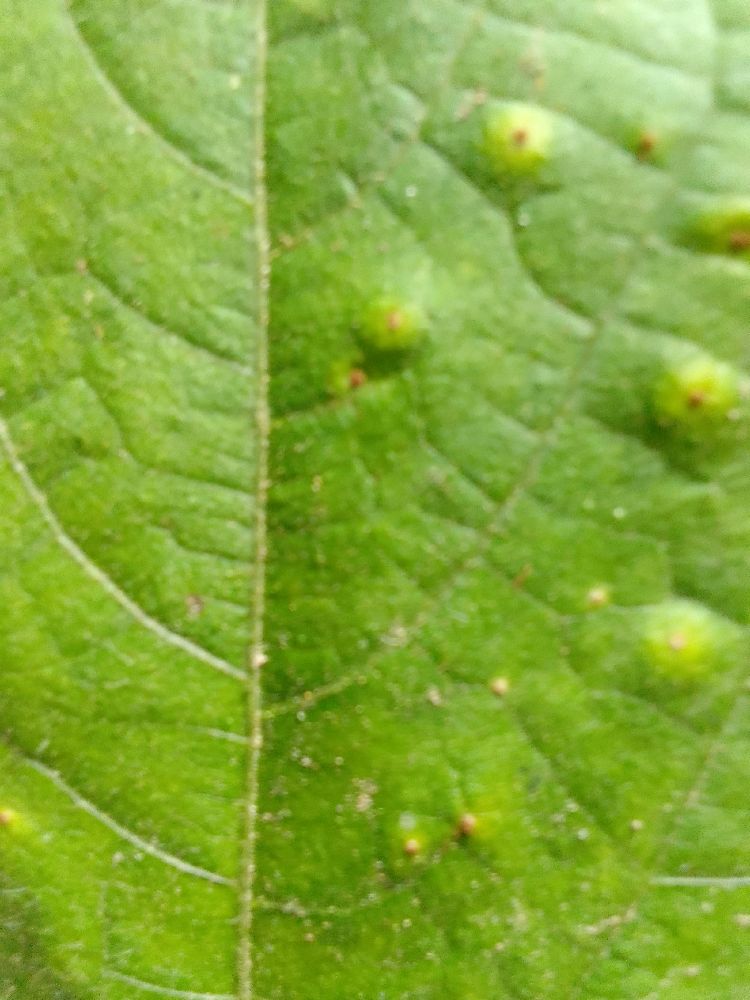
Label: rust